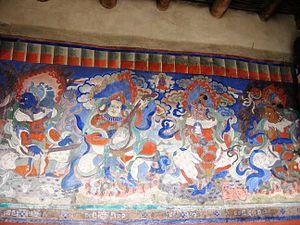
Le monastère de Diskit, aussi connu comme Deskit Gompa ou Diskit Gompa est le plus ancien et le plus grand monastère bouddhiste dans la vallée de Nubra au Ladakh. Il se trouve à Diskit, dans le tehsil de Nubra, District de Leh, à 118 km au Nord de Leh, la capitale du Ladakh, du district du même nom, dans l'État du Jammu-et-Cachemire en Inde.